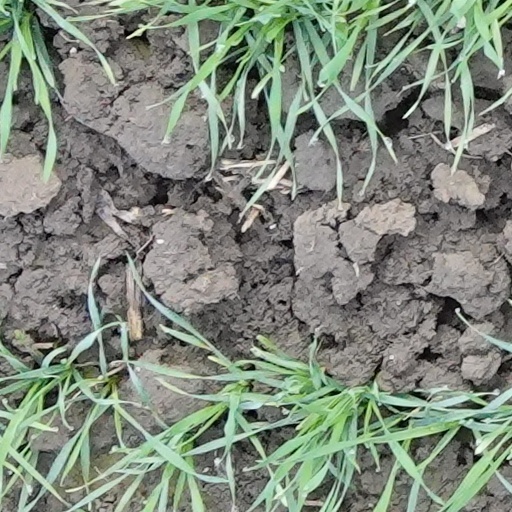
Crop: wheat